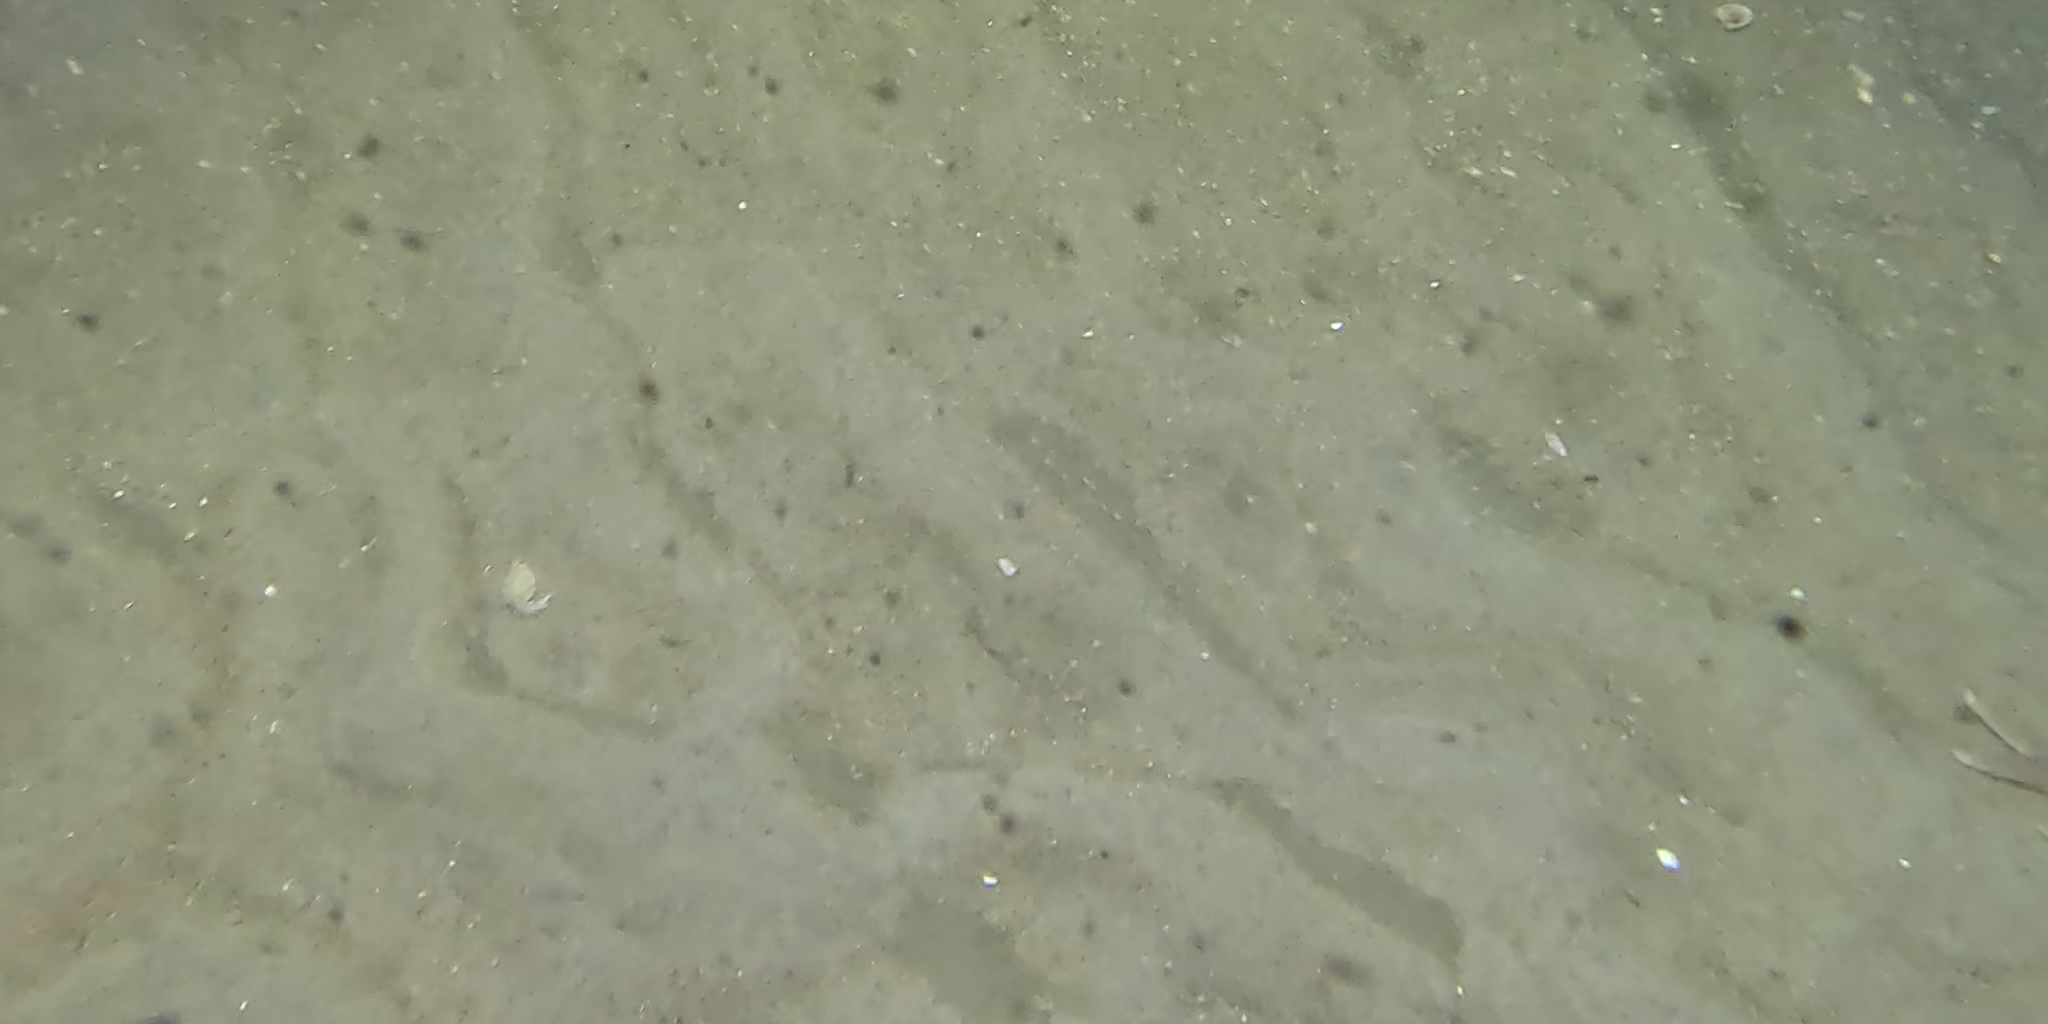
Seabed habitat: sand